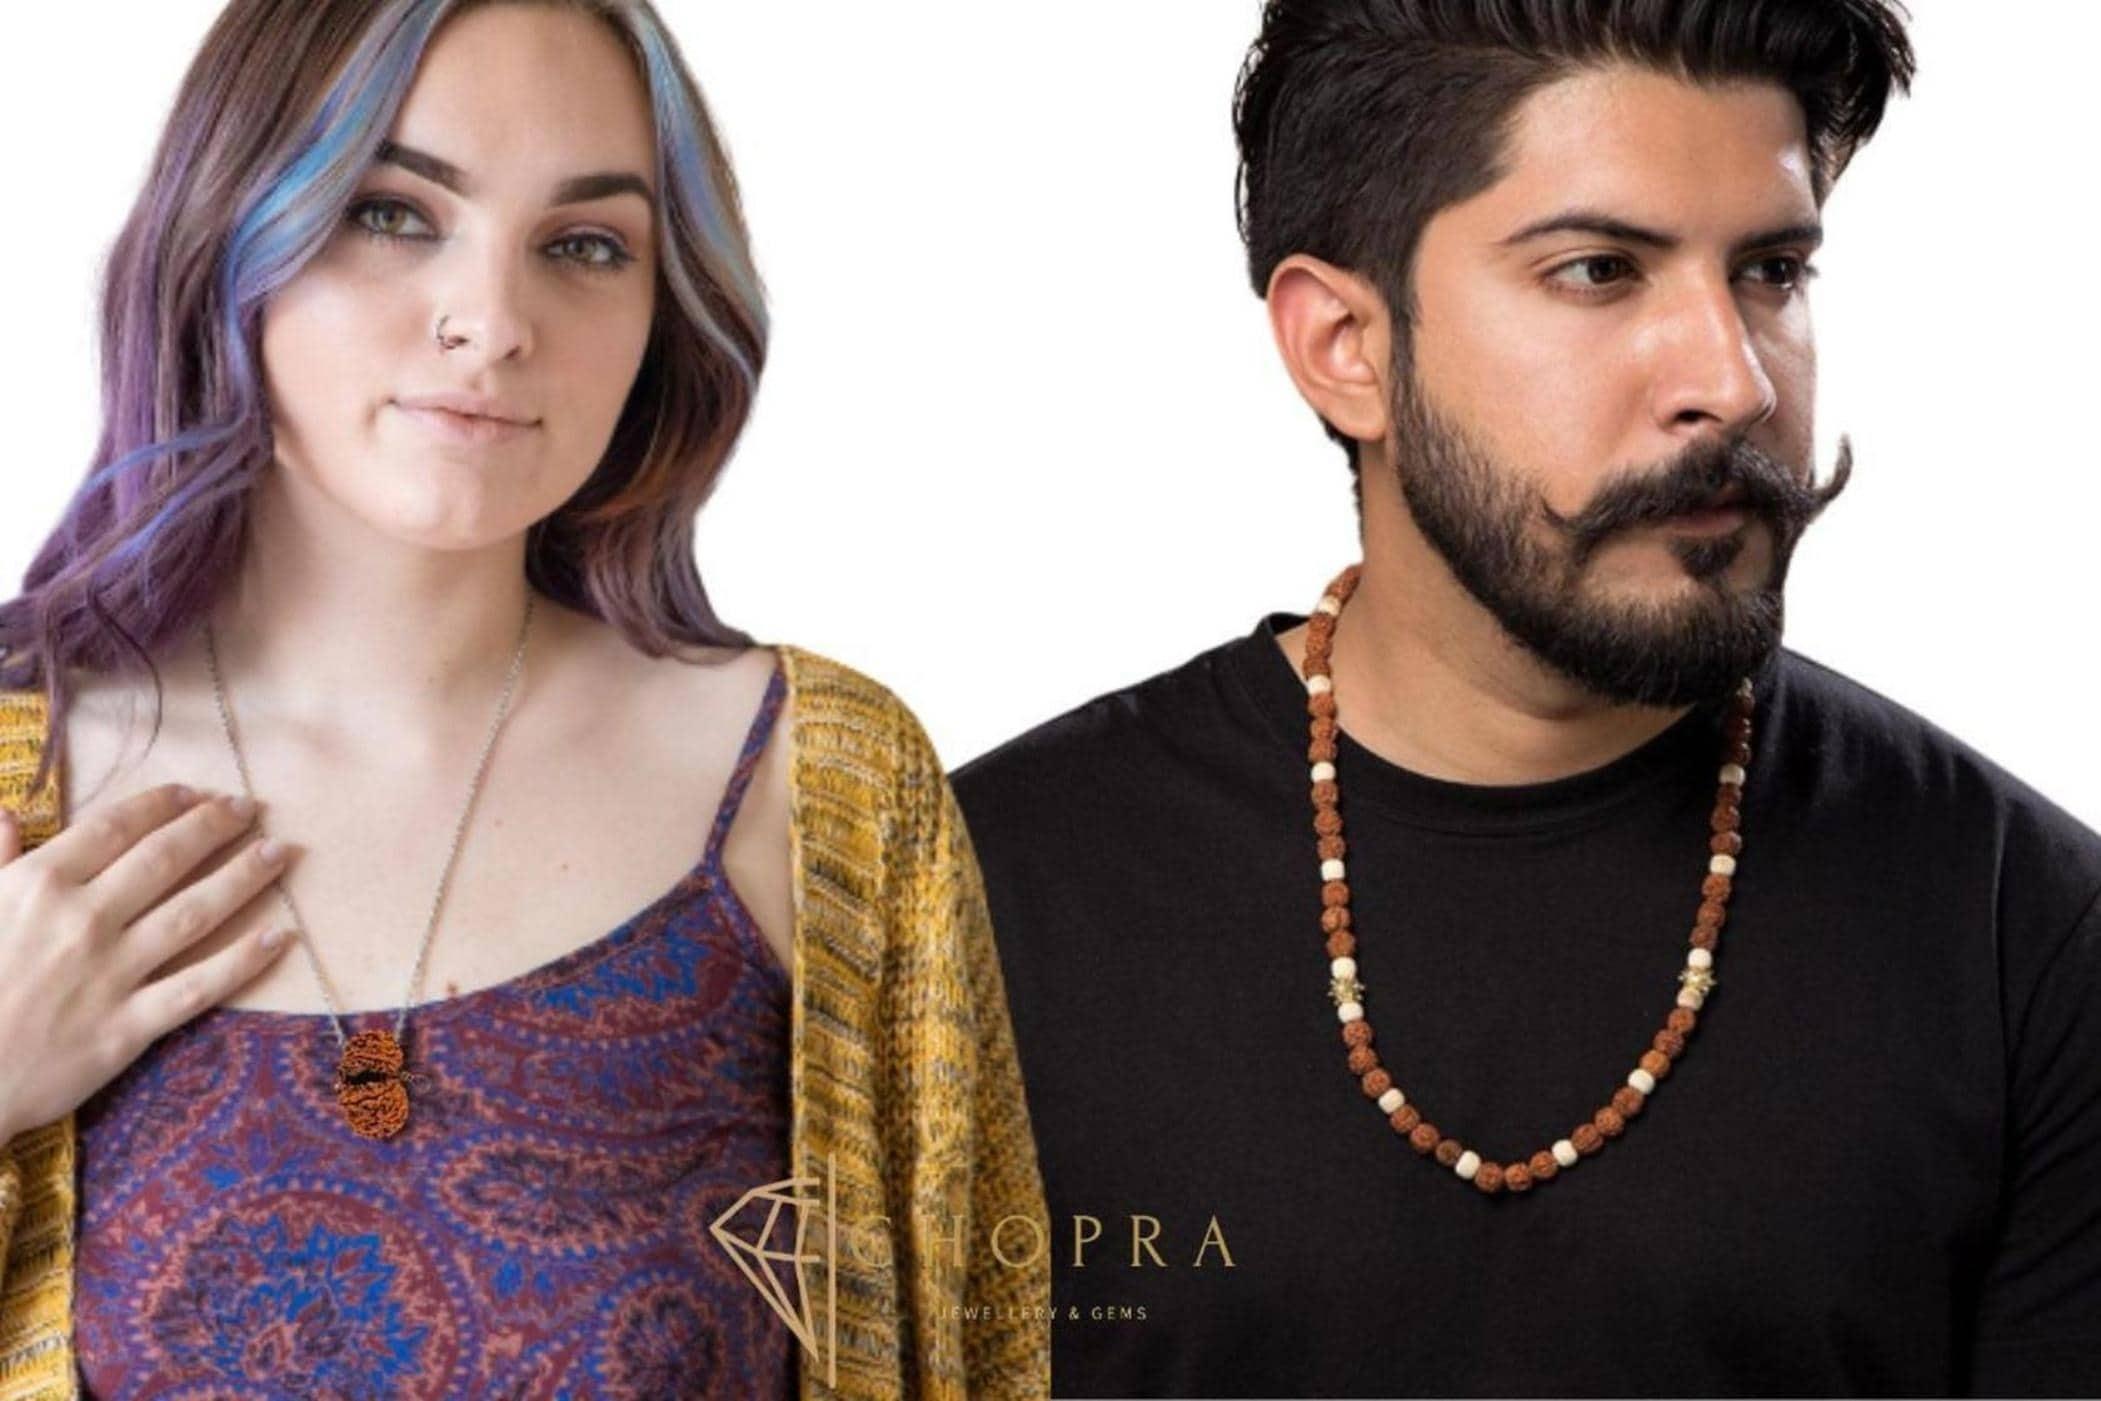
Chopra Gems Wood Unique and Effective Original Seven Mukhi Rudraksh Brown (Men and Women)
Type: Necklaces & Pendants
Brand: Chopra Gems & Jewellery
Price: Rs. 499
Chopra Gems
Features: Type - unique and effective original seven mukhi rudraksh,Color - brown,For men and women
Included: 1 Unique and Effective Original Seven Mukhi Rudraksh